Va'etchanan

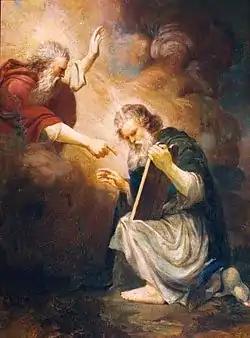
Moses Receiving the Tablets of the Law (painting by João Zeferino da Costa)

Moses exhorted the Israelites to heed God's laws, not to add anything to them, and not to take anything away from them, so that they might live to enter and occupy the land that God was giving them. Moses noted that in the sin of Baal-peor, God wiped out every person who followed Baal-peor, while preserving alive those who held fast to God. The first reading ends here.